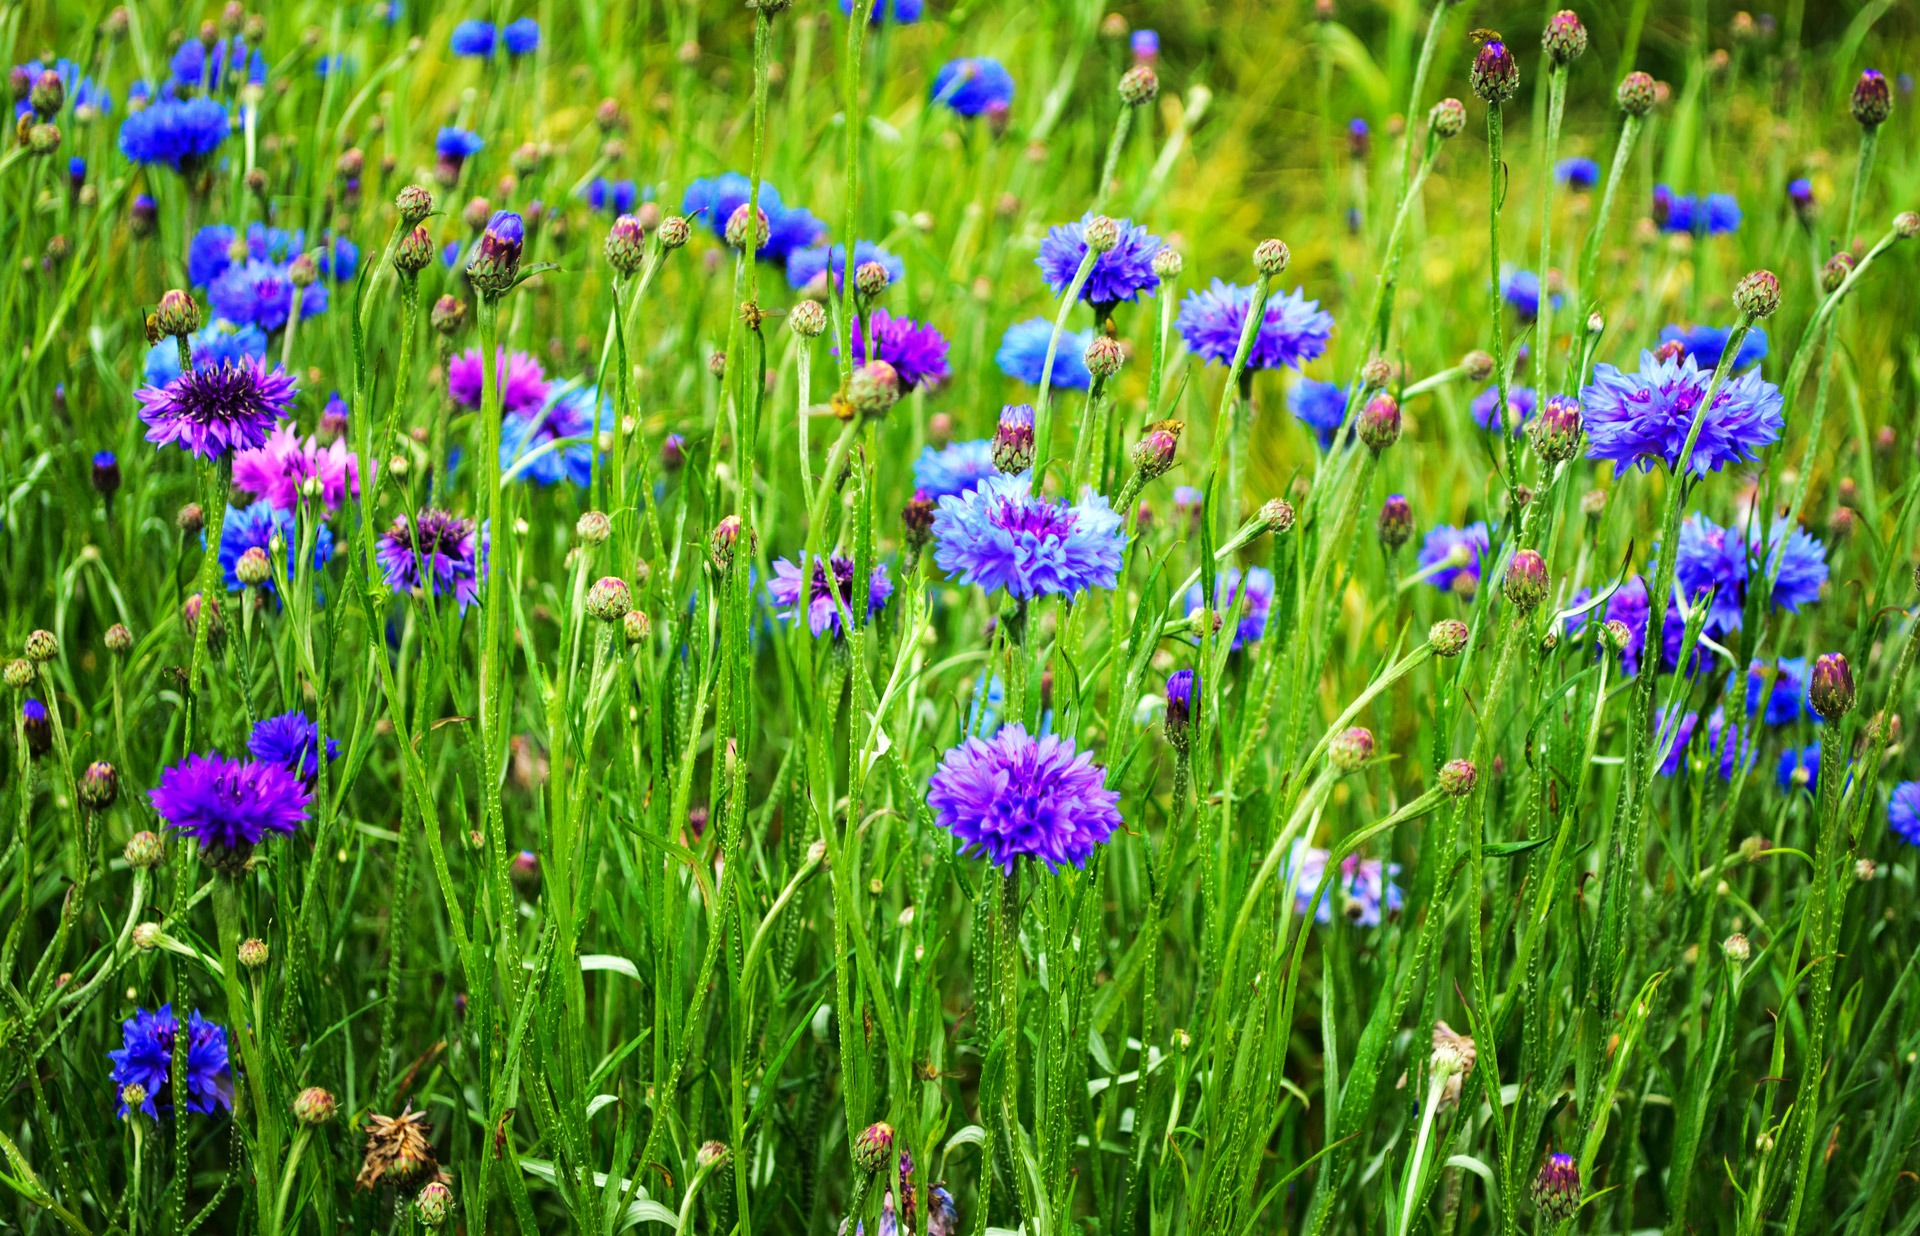
landscape, nature, grass, blossom, growth, plant, field, lawn, meadow, prairie, stem, leaf, flower, petal, summer, floral, environment, rural, pattern, spring, herb, flora, season, lavender, wildflower, cornflower, outdoors, grassland, iris, straw, beauty, multi, scene, image, habitat, bud, bluebottle, flowering plant, descriptive, natural environment, grass family, land plant, english lavender